Adrian Amos

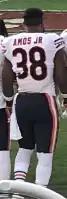
Amos in 2018

The Chicago Bears selected Amos in the fifth round (142nd overall) of the 2015 NFL draft. The Bears previously acquired the pick by trading wide receiver Brandon Marshall to the New York Jets. He was the eighth safety selected during the draft in 2016 and only one of three Penn State players drafted in 2016, along with Donovan Smith (second round, 34th overall) and Jesse James (fifth round, 160th overall). On May 5, 2015, the Bears signed Amos to a four-year, $2.51 million contract with a signing bonus of $232,280.